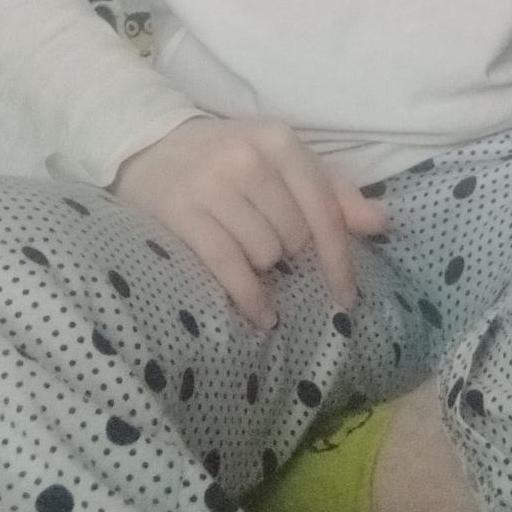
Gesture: no_gesture